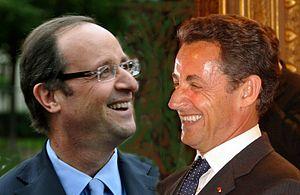
Montage avec deux photos déposées sur Commons